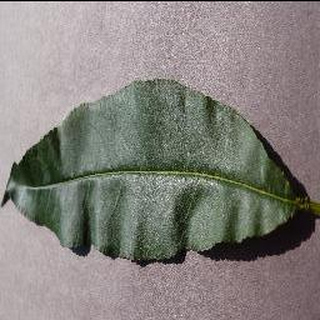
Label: healthy_peach